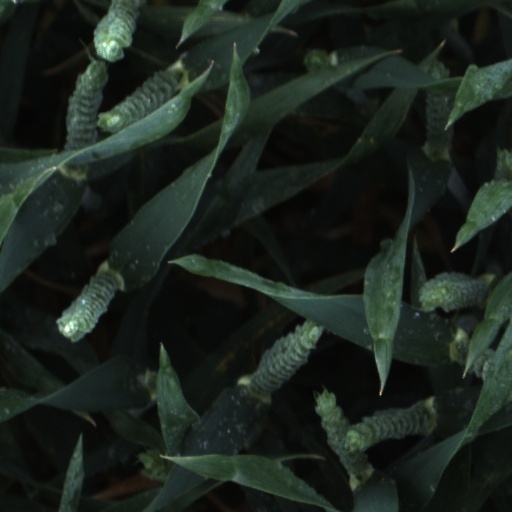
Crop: wheat